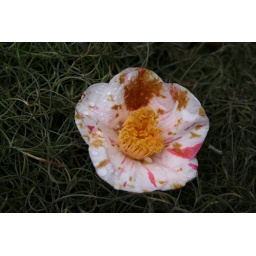
I discovered thi lone camilla bloom just sitting in this grass and couldn't resist the opportunity to shoot it.